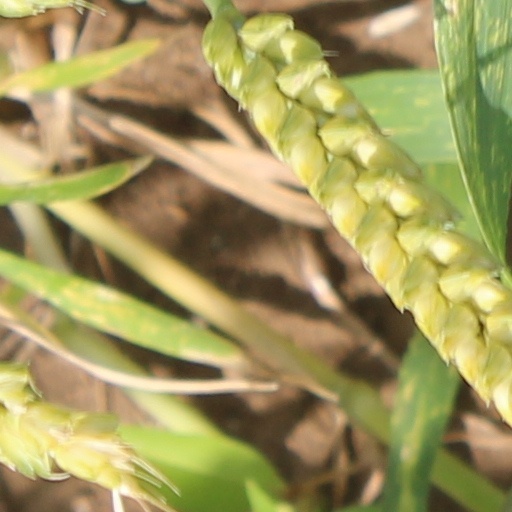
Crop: wheat